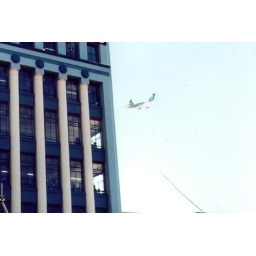
LOTR plane flying over Wellington